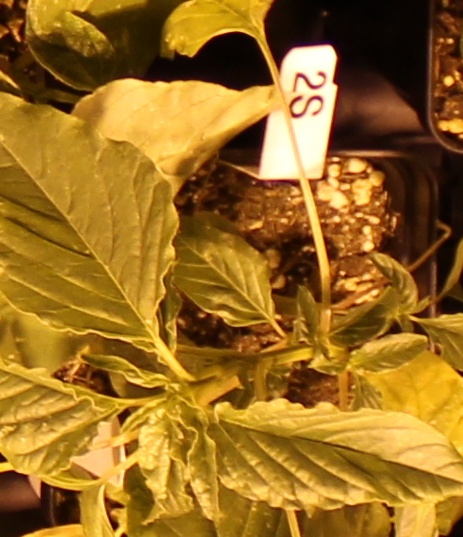
Label: Palmer Amaranth